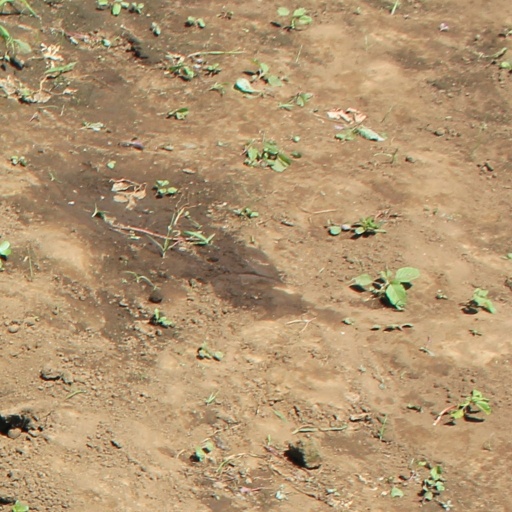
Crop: soybean